1946 World Series

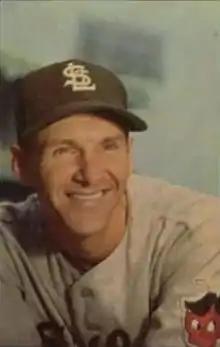
Marty Marion

St. Louis staved off elimination at home, chasing Boston starter Mickey Harris with a three-run third. With two on and one out, Terry Moore's sacrifice fly scored the game's first run. After a single, back-to-back RBI singles by Whitey Kurowski and Enos Slaughter made it 3–0 Cardinals. The Red Sox scored their only run of the game in the seventh when Rudy York hit a leadoff triple and scored on Bobby Doerr's sacrifice fly. Marty Marion added an RBI double in the eighth off Earl Johnson to back Harry Brecheen's second win of the Series.